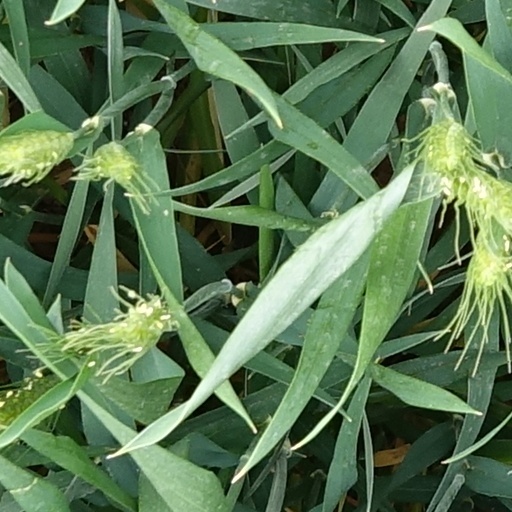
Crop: wheat